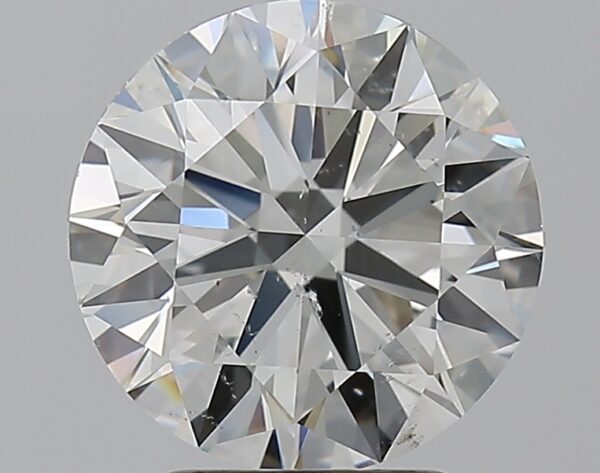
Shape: round
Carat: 2.91
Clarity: SI1
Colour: J
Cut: EX
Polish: EX
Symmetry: EX
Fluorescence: N
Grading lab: GIA
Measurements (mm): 9.13 x 9.18 x 5.56